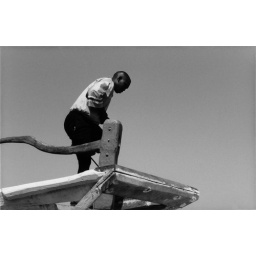
Working on a tourist boat on the river in The Gambia.